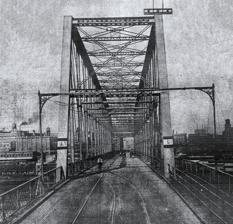
Building: Ak-Sar-Ben Bridge
Country: United States of America
Year built: 1888
This article relies largely or entirely on a single source . Relevant discussion may be found on the talk page . Please help improve this article by introducing  citations to additional sources . Find sources: "Ak-Sar-Ben Bridge" – news · newspapers · books · scholar · JSTOR ( November 2021 ) Bridge in Omaha, Nebraska Ak-Sar-Ben Bridge The bridge in 1914 Coordinates 41°15′35″N 95°55′16″W / 41.2598°N 95.9210°W / 41.2598; -95.9210 Carries Road vehicles Crosses Missouri River Locale Omaha, Nebraska Official name Douglas Street Bridge Owner Group of businessmen (including Guy C. Barton ) Followed by Unnamed I-480 girder bridge History Engineering design by Omaha and Council Bluffs Street Railway Company Opened 1888 Closed 1966 Location The Ak-Sar-Ben Bridge was a Whipple through truss bridge that was the first road bridge to cross the Missouri River connecting Omaha, Nebraska and Council Bluffs, Iowa .  It was replaced in 1966 by the Interstate 480 girder bridge . History Originally called the Douglas Street Bridge , the bridge was built by the Omaha and Council Bluffs Street Railway Company in 1888 at a cost of $500,000. It was designed to handle streetcars and replaced a ferry service that had opened in 1854. It was originally built as a single bridge. Due to increased demand, they built a twin sister bridge next to the existing one. It was the Lincoln Highway bridge from 1913 to 1930. (Notice the L for Lincoln Highway in the picture.) It was then the Highway 30 bridge, then Highway 30A, then Highway 30 S until its destruction. Tolls It was a toll bridge. As automobiles became more popular, there were resentments about the tolls. In 1895, a group of businessmen formed the " Knights of Ak-Sar-Ben " ("Nebraska" spelled backward).  In 1938, they sold bonds to finance the purchase of the bridge for $2,350,000.  They continued to charge tolls until 1947, at which point the bonds were paid off and the structure, along with the South Omaha Bridge , became free bridges.  The hated toll booths were paraded through Omaha before a crowd of 35,000 observers to celebrate Free Bridge Day on September 24, 1947.  The estimated traffic on the bridge doubled the following year. Replacement and removal It was replaced in November 1966 with an unnamed I-480 girder bridge (I-480 was to go on and be named the " Gerald R. Ford Freeway" after the native son President).  Attempts were made to salvage the bridge as a pedestrian walkway, but it was demolished in 1968 although the east pier remains in the river just south of the interstate on the Council Bluffs side. U.S. Route 6 overlaps the interstate to cross the river. See also List of crossings of the Missouri River References ^ a b Star, JIM MCKEE For the Lincoln Journal. "Jim McKee: Connecting our state and Iowa with a road bridge" . JournalStar.com . External links "Douglas Street Bridge" , Omaha Public Library . v t e Knights of Ak-Sar-Ben Ak-Sar-Ben (arena) Ak-Sar-Ben Bridge Aksarben Village Nebraska State Fair Omaha Ak-Sar-Ben Knights v t e Bridges in Omaha , Nebraska Bridges Union Pacific Missouri River Bridge Douglas Street Bridge Mormon Bridge South Omaha Bridge I-480 bridge East Omaha Bridge Other types Saddle Creek Underpass O Street Viaduct Bob Kerrey Pedestrian Bridge Related templates Transportation Boulevards Railroads Streetcars Streets Crossings of the Missouri River Upstream Interstate 480 bridge Ak-Sar-Ben Bridge Downstream Union Pacific Missouri River Bridge Union Pacific Railroad